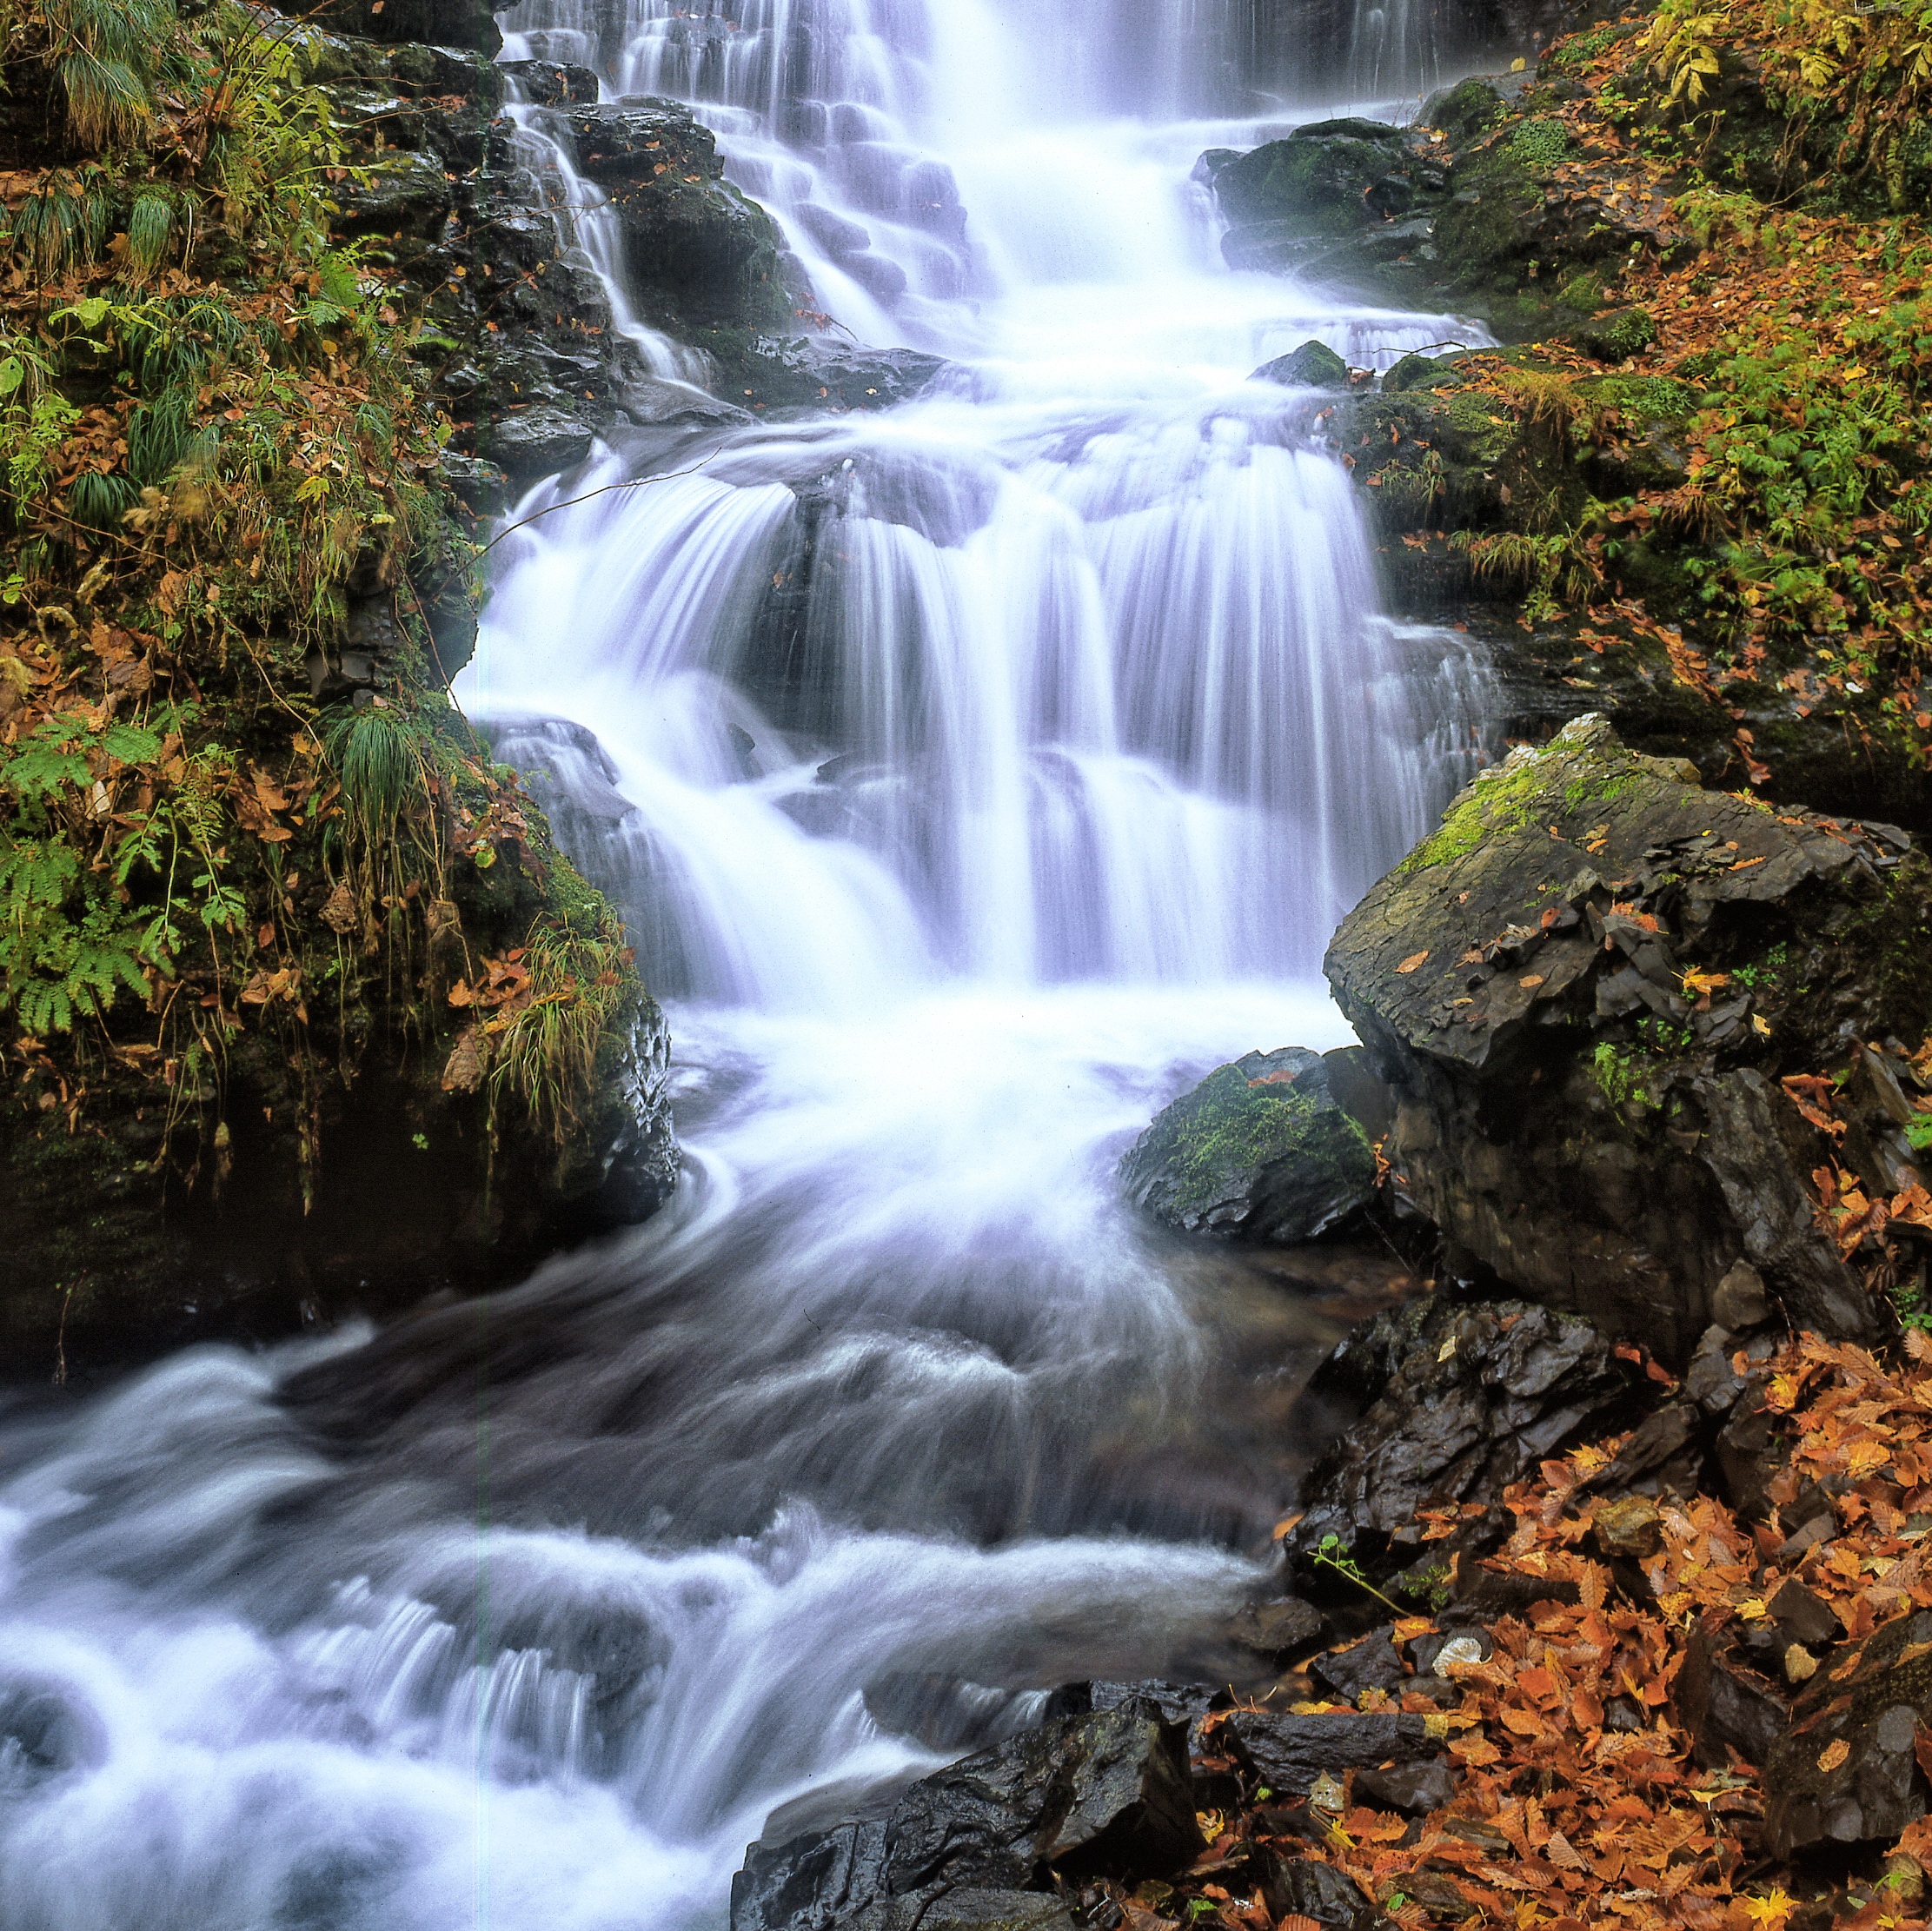
landscape, water, nature, forest, waterfall, leaf, stream, autumn, japan, season, body of water, wasserfall, fallen leaves, water feature, watercourse, late autumn, world natural heritage, a small waterfall, shirakami sanchi